Ape index

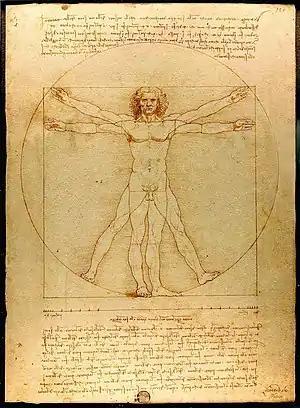
"Vitruvian Man" c. 1492 by Leonardo da Vinci. Based on proportions identified by Vitruvius, the drawing shows a man where the arm span is equal to the height, giving an ape index of 1.

Ape index, ape factor, or gorilla index is slang or jargon used to describe a measure of the ratio of an individual's arm span relative to their height. A typical ratio is 1, as identified by the Roman writer, architect and engineer Vitruvius prior to 15 BC. Vitruvius noted that a "well made man" has an arm span equal to his height, as exemplified in Leonardo da Vinci's c. 1492 drawing, the "Vitruvian Man". In rock climbing it is believed that an ape index greater than one, where the arm span is greater than the height, provides for a competitive advantage, and some climbers have expressed the belief that exercise can result in an improved ratio, although this view is somewhat controversial.